Cornelian automobile

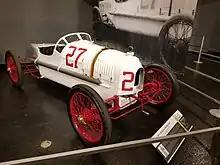
1915 Cornelian replica

The 1914 Cornelian was manufactured by Howard E. Blood (of the Allegan, Michigan-based Blood Brothers Machine Company), who had joined forces with Swiss racecar driver Louis Chevrolet. Chevrolet used a Cornelian to qualify for the 1915 Indy 500 race, with a qualifying speed of . Chevrolet did not finish the race, having to drop out on the 77th lap when an engine valve failed (he placed 20th in the results). However, the appearance was good for business, and orders came into Blood's office. However, only a few units had been produced when Blood halted production.